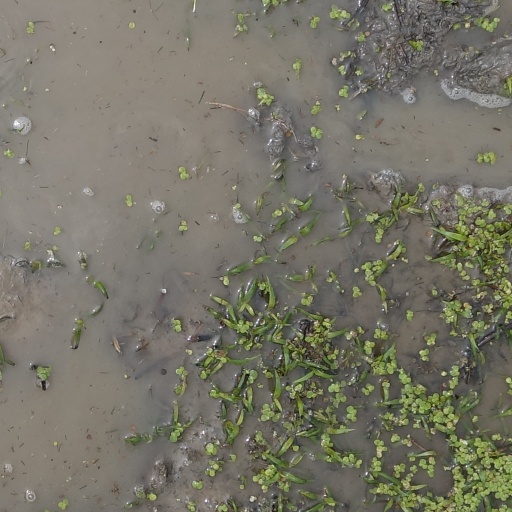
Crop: rice